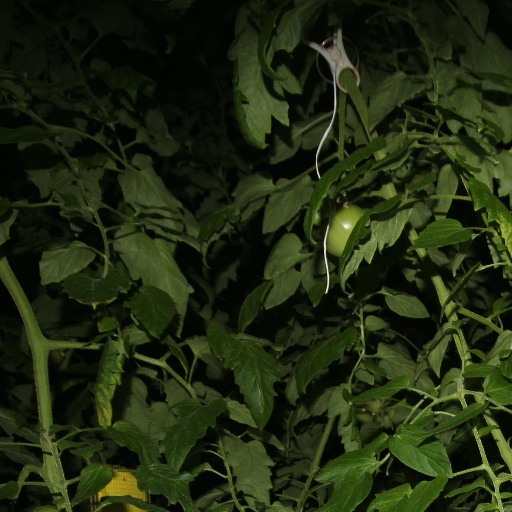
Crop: tomato